RAF munitions storage during World War II

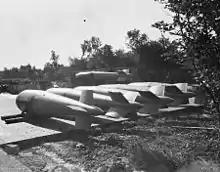
Six Tallboy bombs in a bomb dump at Bardney, Lincolnshire prior to being loaded on No. 9 Squadron RAF aircraft in October or November 1944

The underground depots also gained satellite sites. Chilmark, which as the most southerly store had been often targeted by the Luftwaffe, gained a surface presence of over thirty buildings as well as control over extensive semi-underground sub-sites at Dinton and Groveley Wood, with smaller sub-sites at Hawkinge, Redbrook/Newland, Ruislip and RAF Worthy Down. Fauld had sub-sites at Bagot's Wood, Flax Mill and nearby Hilton; the main site was also expanded.